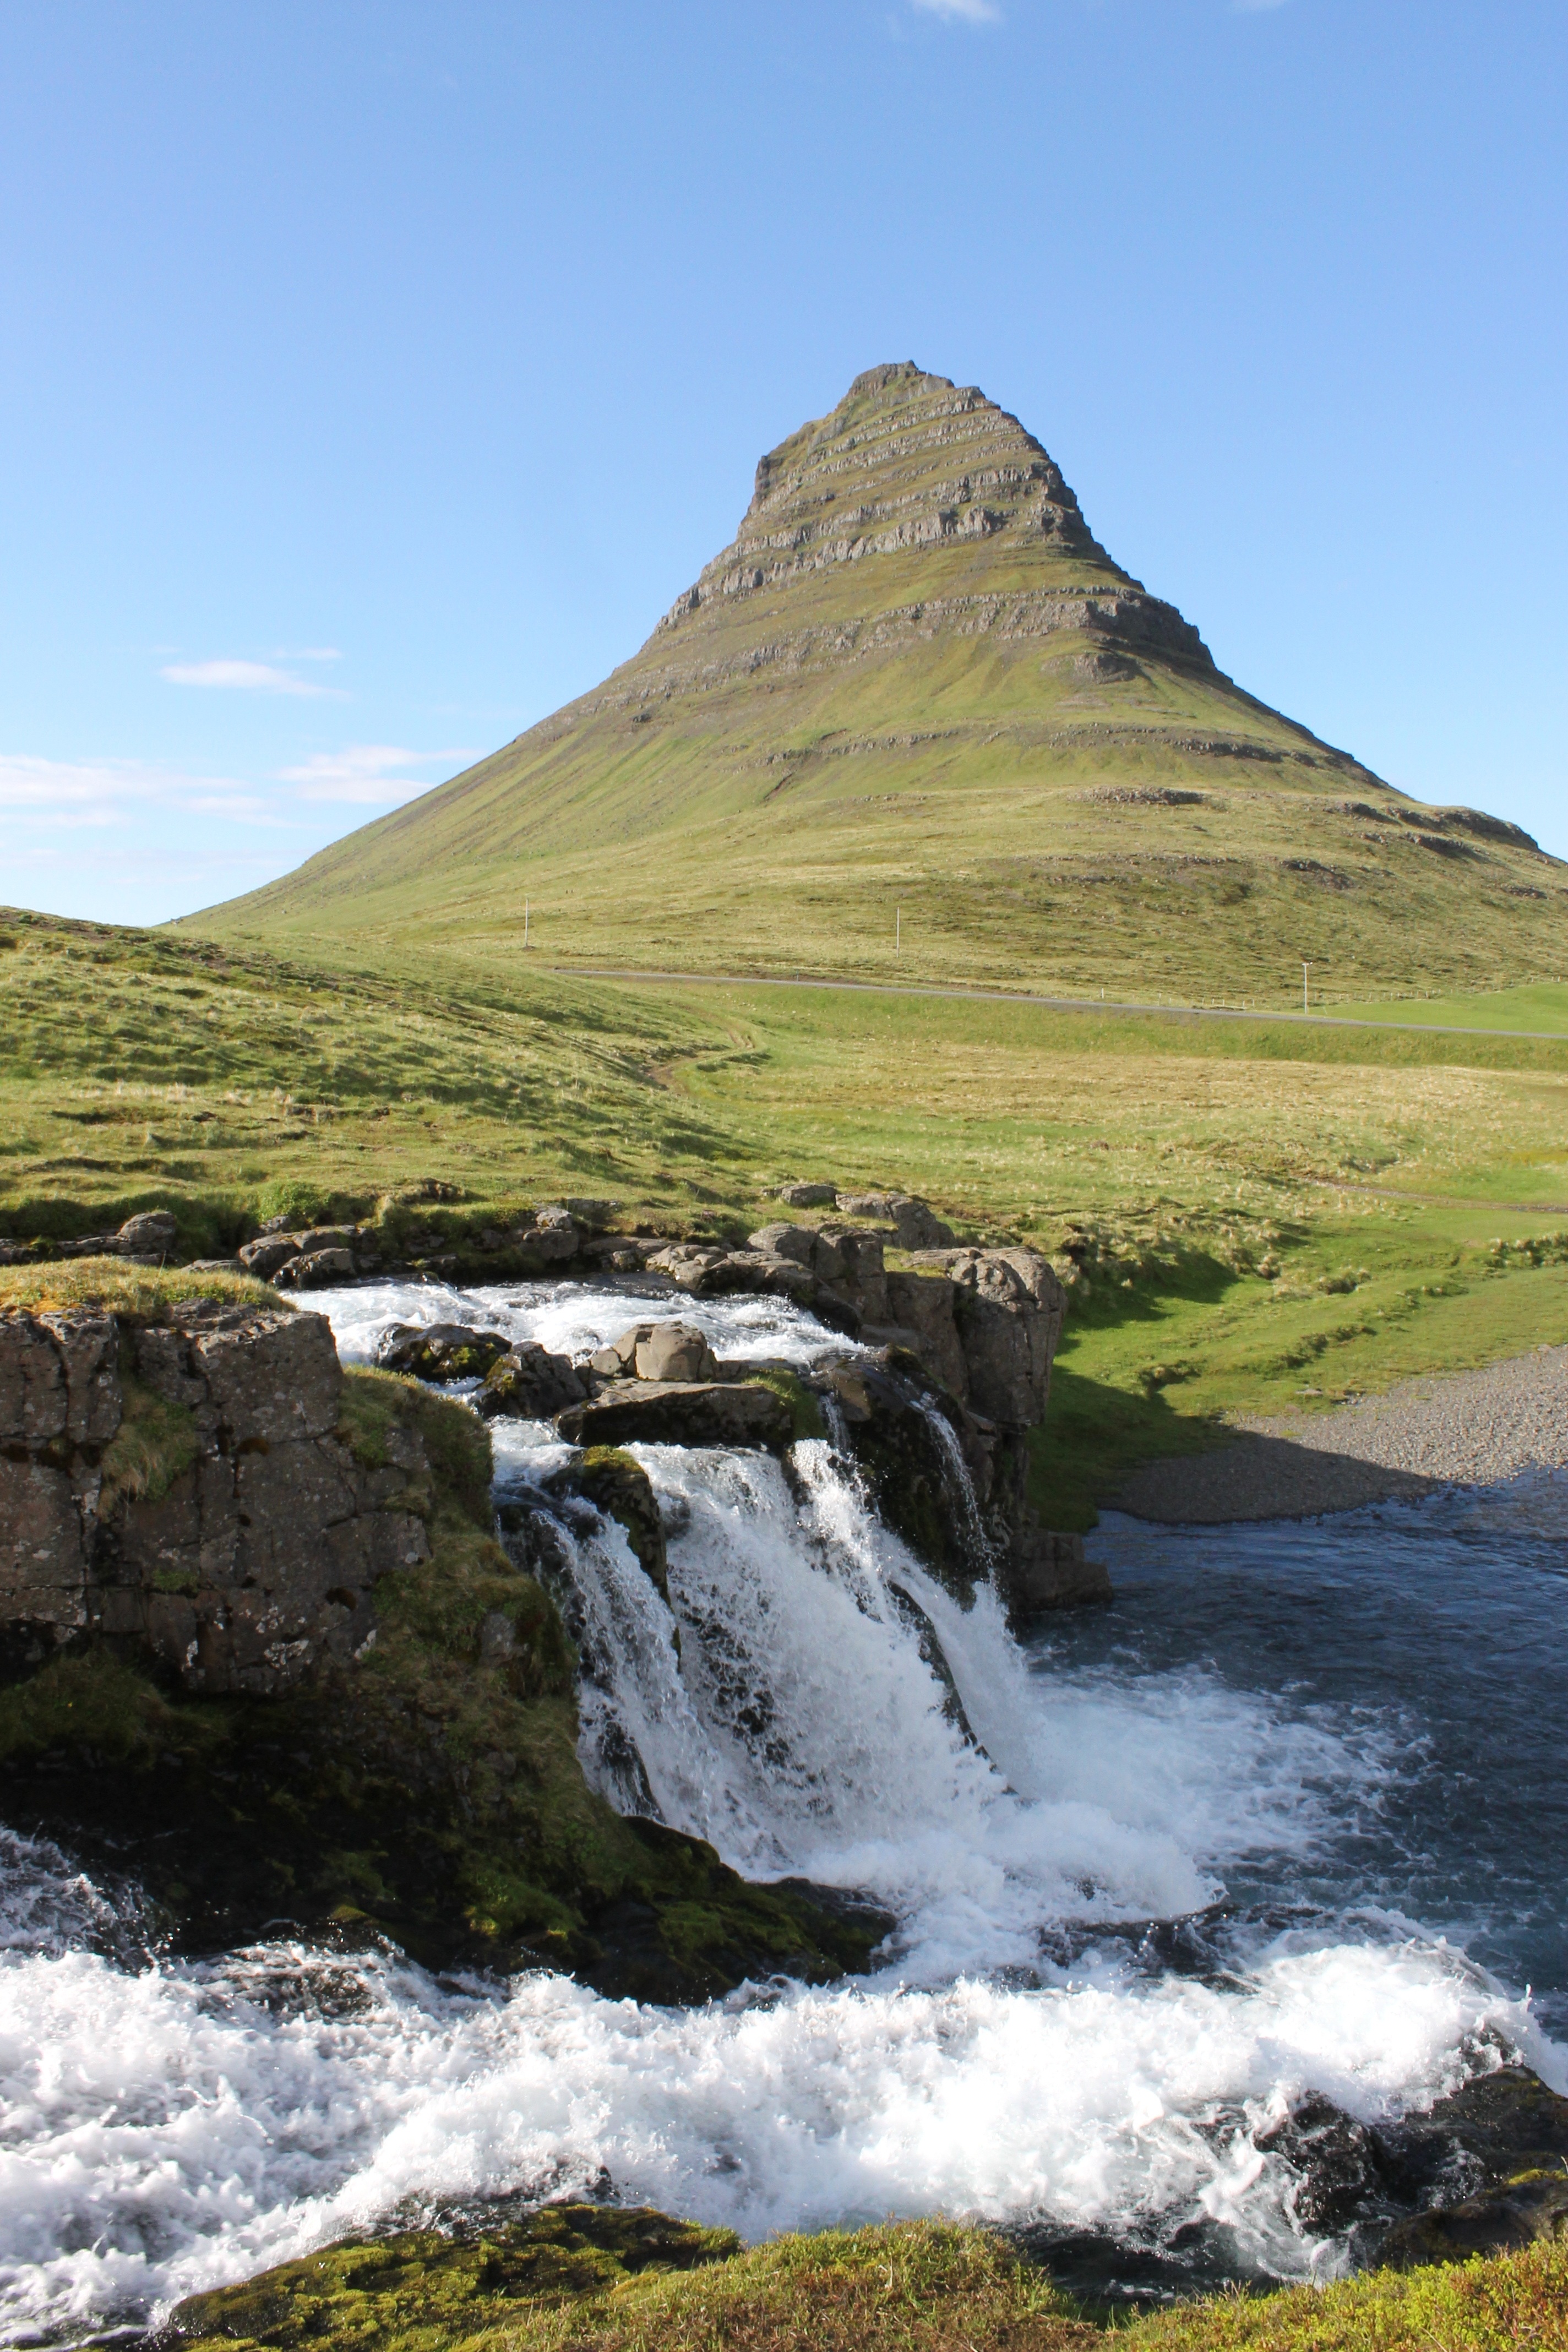
landscape, sea, coast, nature, rock, wilderness, walking, mountain, hill, mountain range, cliff, park, iceland, highland, terrain, national park, body of water, kirkjufell, geology, badlands, plateau, fell, water feature, landform, geographical feature, mountainous landforms, snaefellsnes